Hobbs Ridge

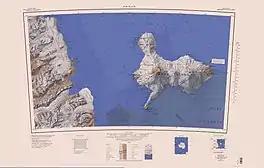
Hobbs Ridge below the mouth of Blue Glacier in southwest of map,

Named after William Davison, Zoology Department, Canterbury University, who from 1983 specialized in Antarctic fish research.